Mostafa Moeen

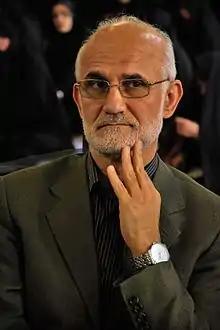
Mostafa Moein, in the seventh anniversary of the death of Ayatollah Montazeri, Najaf Abad

Mostafa Moeen (born 1 April 1951 in Najafabad, Isfahan) is an Iranian politician, professor of pediatrics, and a human rights activist who is currently founder and president of the Front for Human Rights and Democracy in Iran. He was a presidential candidate for the 2005 Iranian presidential election. His campaign enjoyed the support of some reformist parties and organizations, headed by the Islamic Iran Participation Front (IIPF).